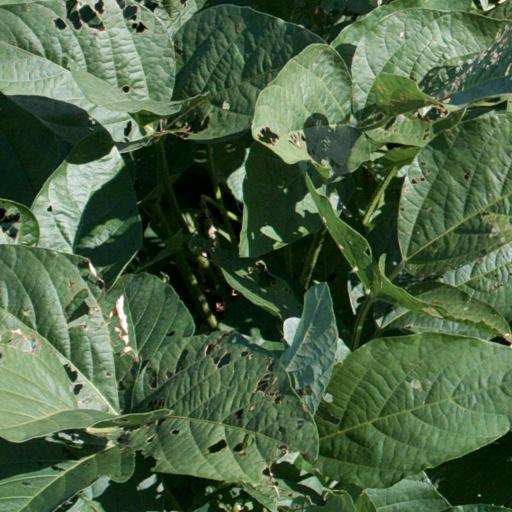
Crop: soybean